Greater Manchester Passenger Transport Executive

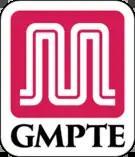
The GMPTE logo in use until March 2011

Greater Manchester Passenger Transport Executive (GMPTE) was the public body responsible for public transport in Greater Manchester between 1974 and 2011, when it became part of Transport for Greater Manchester.